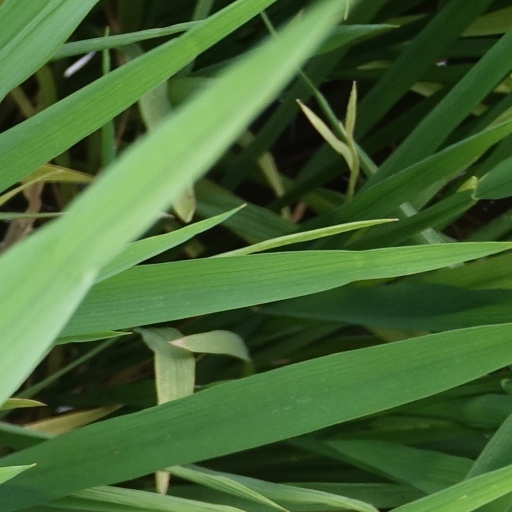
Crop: rice